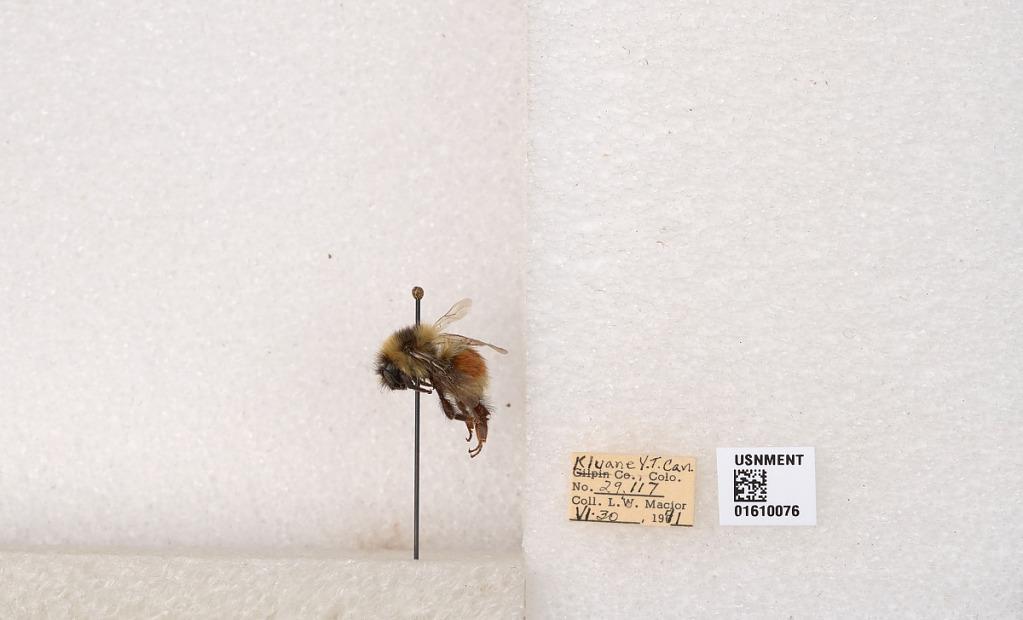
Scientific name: Bombus (Pyrobombus) sylvicola Kirby
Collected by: L. Macior
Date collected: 1971-6-30
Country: Canada
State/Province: Yukon Territory
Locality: Kluane National Park and Reserve
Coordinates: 60.7493, -139.504